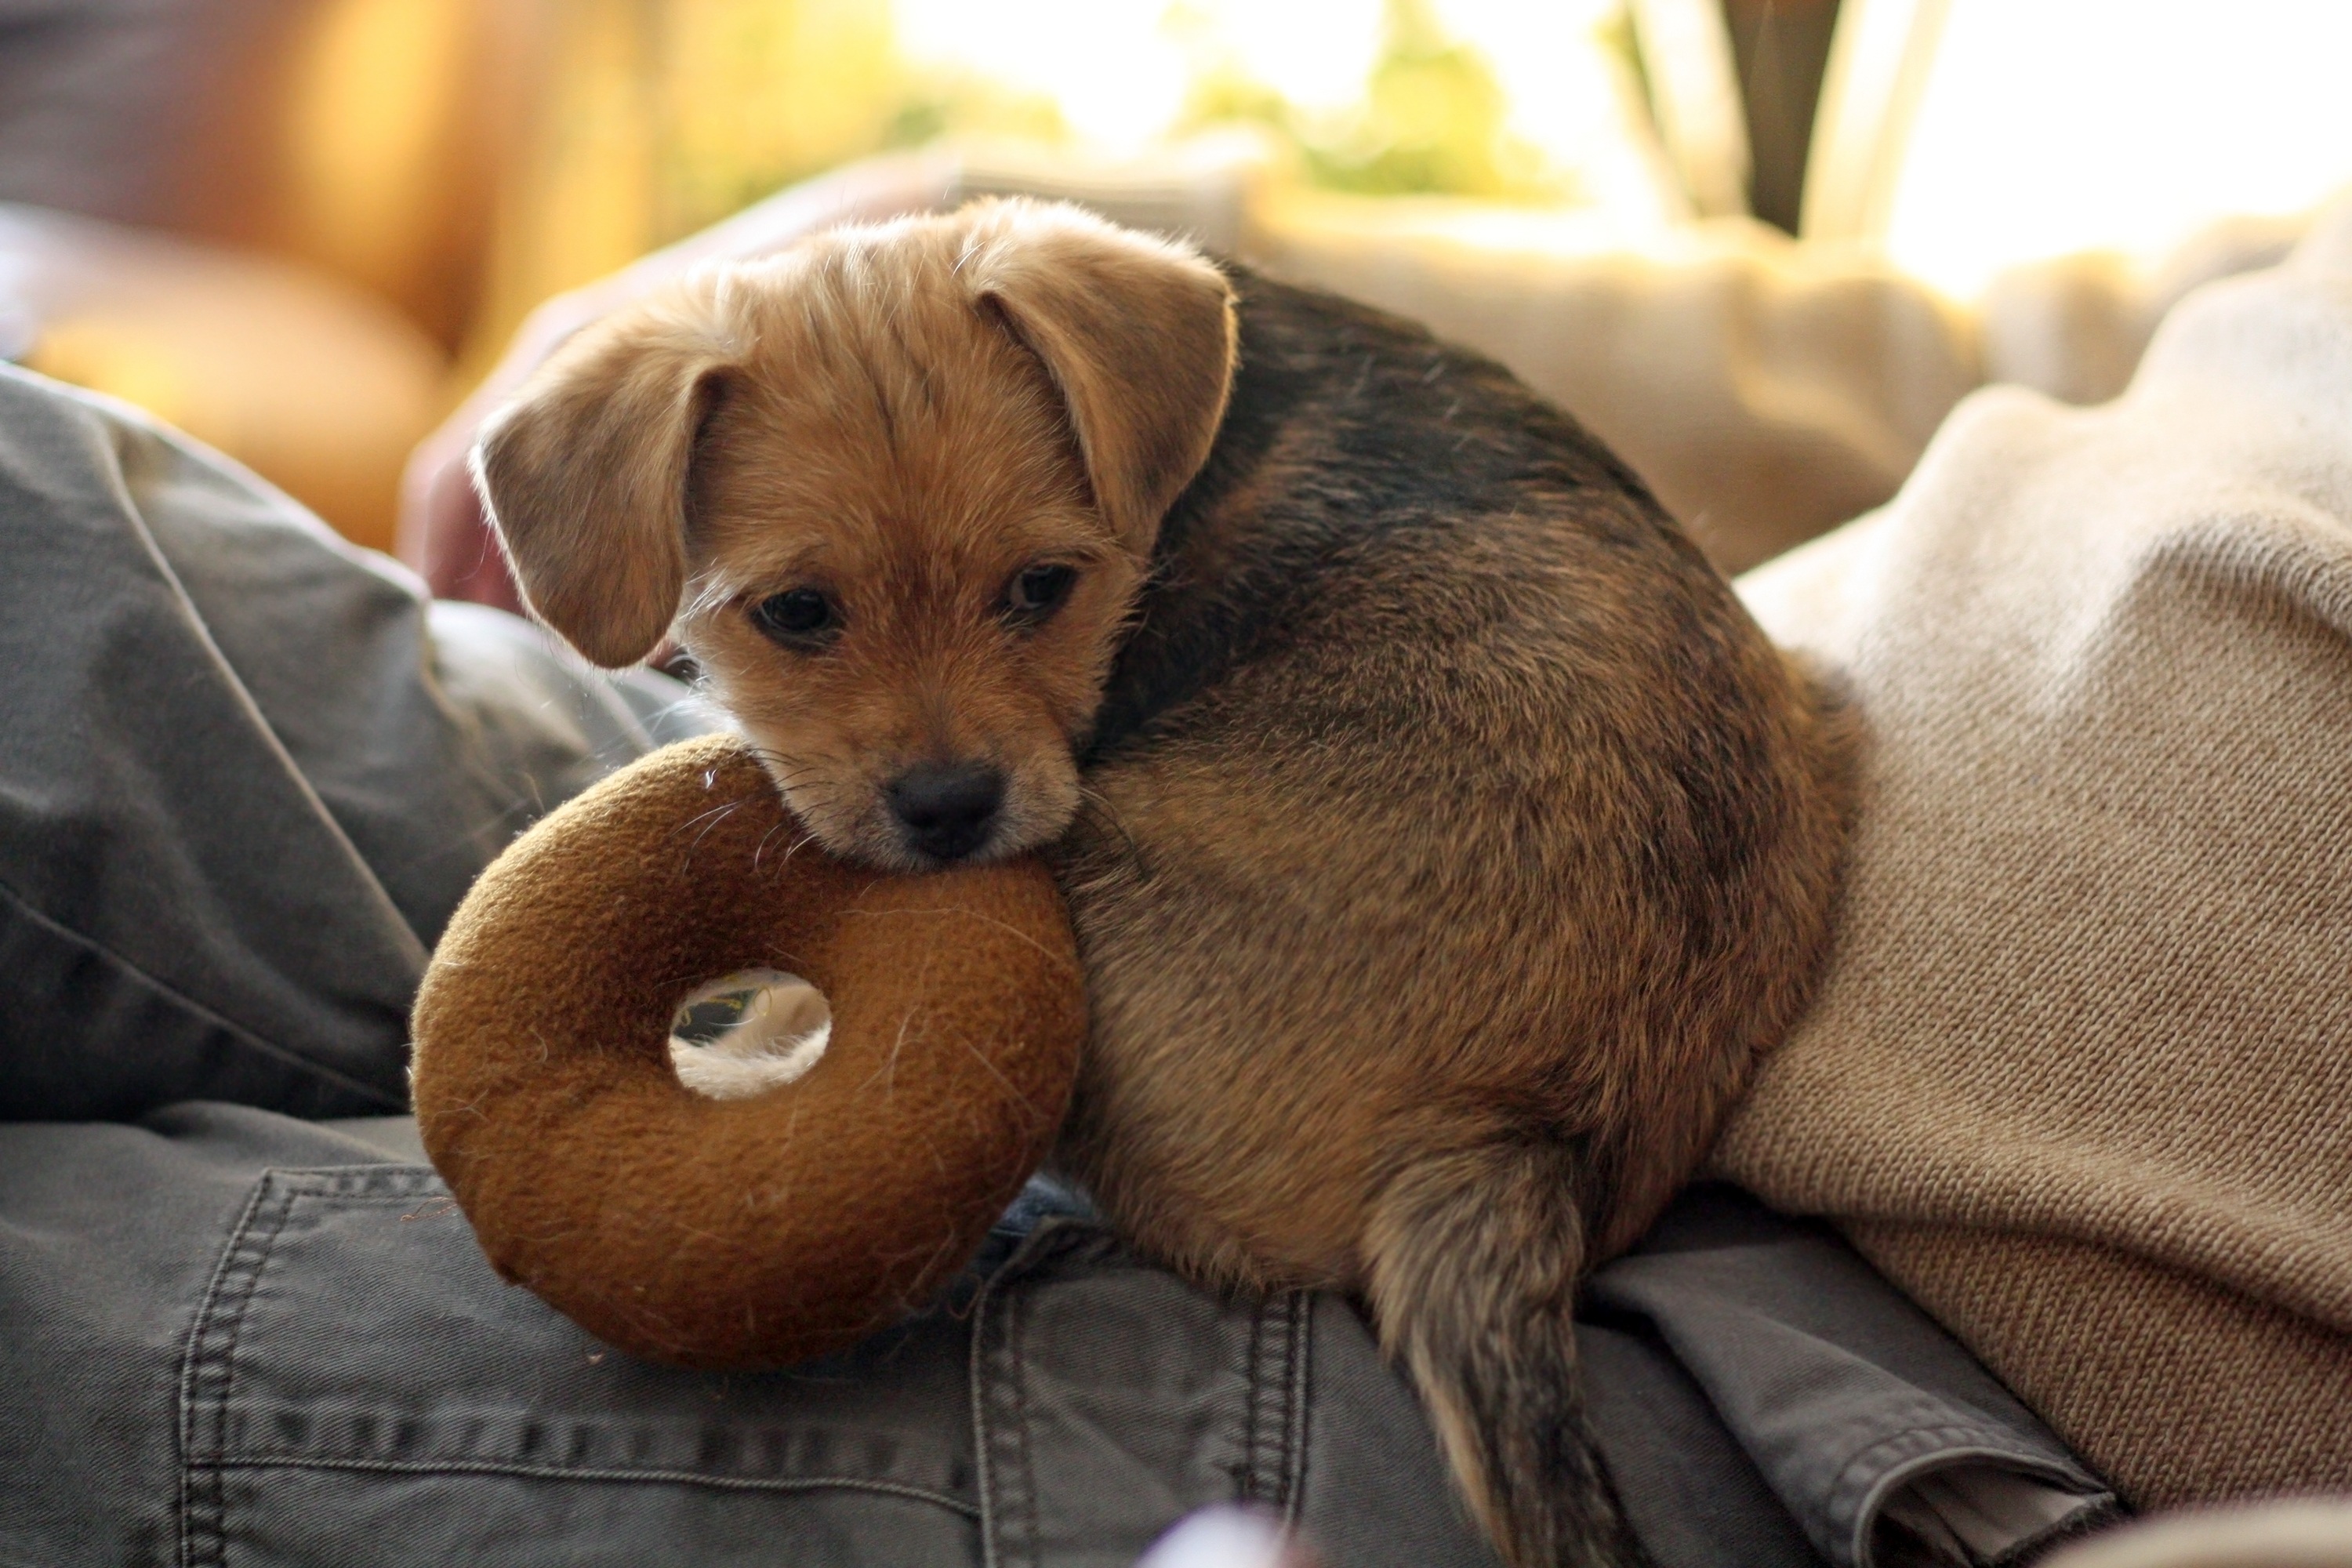
puppy, dog, animal, canine, pet, young, sitting, small, mammal, toy, vertebrate, adorable, dog breed, terrier, lap, dog like mammal, dog crossbreeds